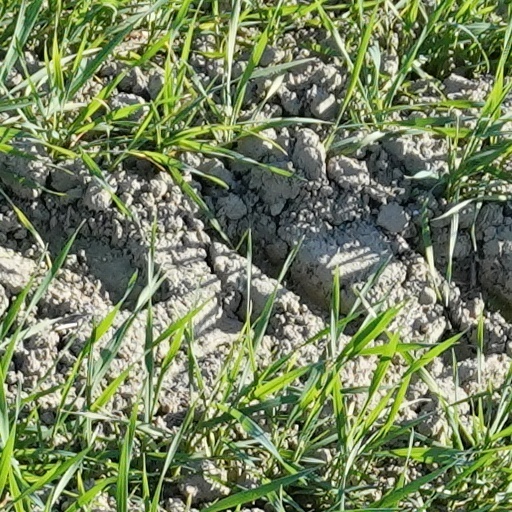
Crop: wheat